Answer in natural language. Is black lshaped countertop to the left of Window? Choose between the following options: no or yes
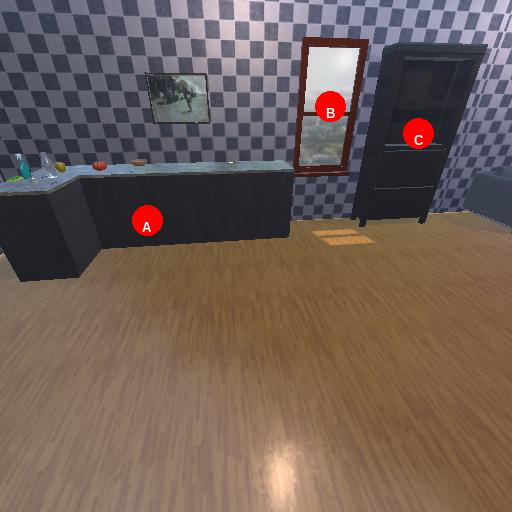
<answer>yes</answer>